Wagner Field

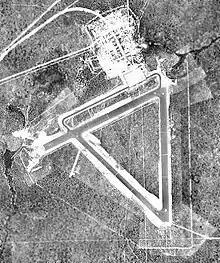
1949 airphoto of Wagner Field, showing runway markings used by the Doolittle Raiders in their training

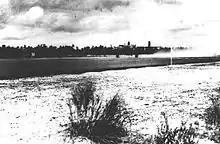
Doolittle B-25 testing at Wagner Field FL - March 1942.

Wagner Field, (Formerly: Eglin Air Force Auxiliary Field #1), is a component of Eglin Air Force Base, Florida. It is located northeast of the main base, 13.9 miles northeast of Valparaiso, Florida.